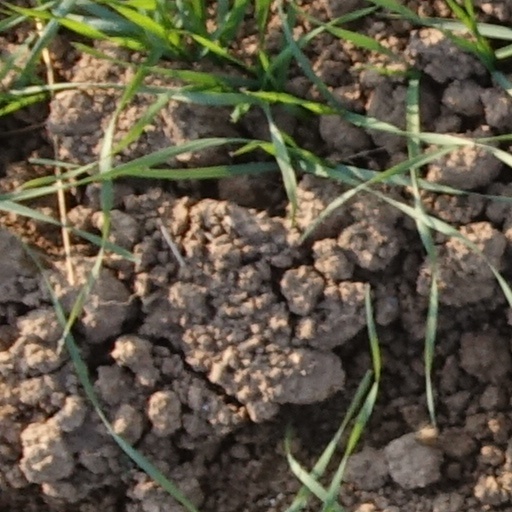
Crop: wheat